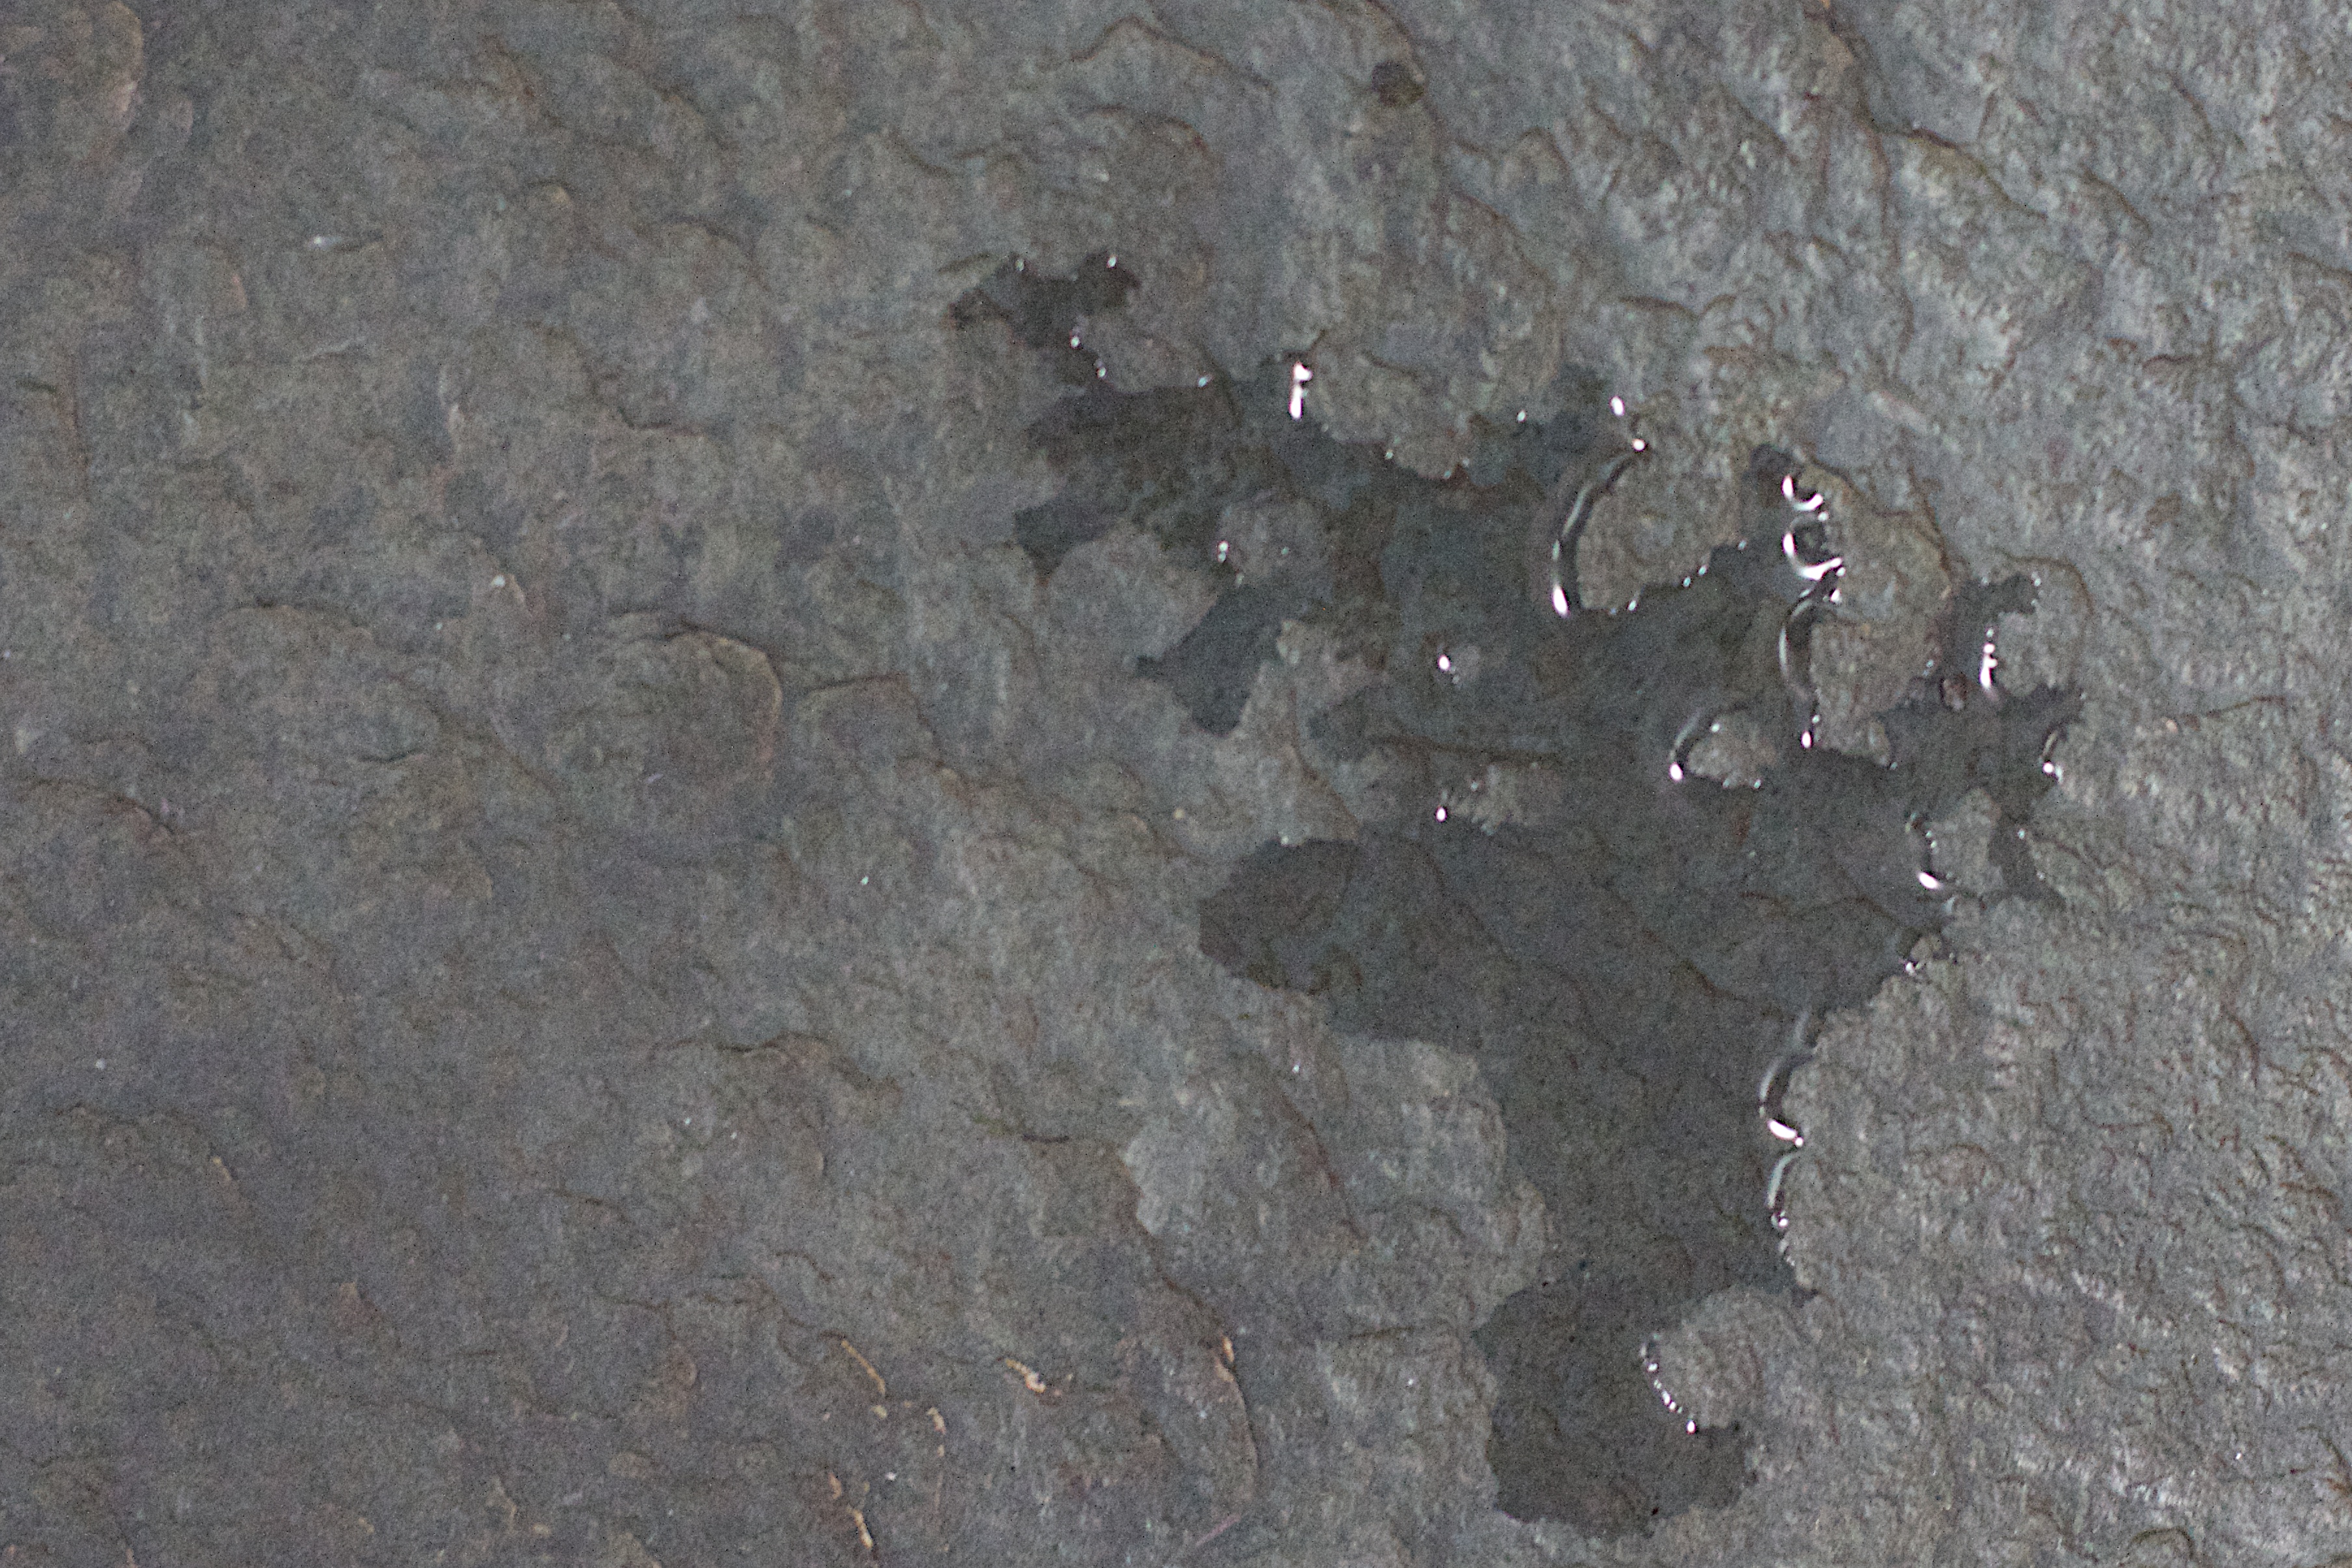
rock, asphalt, soil, material, geology